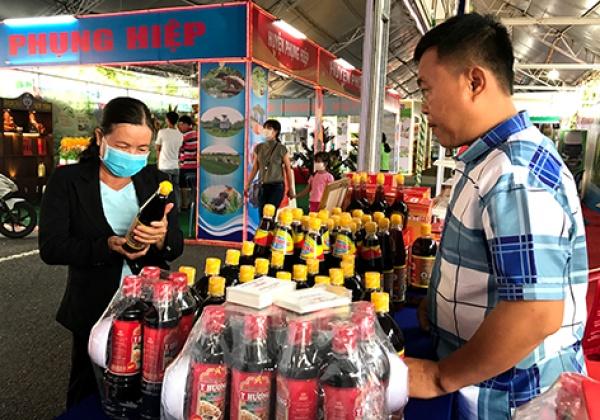
có hai người đang đứng ở quầy bán nước mắm